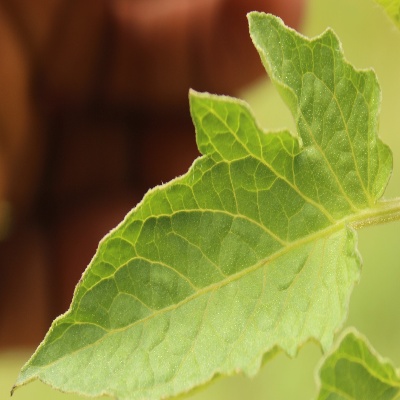
Crop: Tomato
Condition: healthy